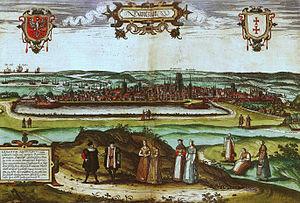
Gdańsk, est la 6ᵉ ville de Pologne par sa population. Située sur la mer Baltique, c'est la plus grande ville portuaire polonaise. Ayant été le chef-lieu de la voïvodie de Gdańsk entre 1975 et 1998, la ville est, depuis 1998, le chef-lieu de la voïvodie de Poméranie, avec le rang de powiat-ville.